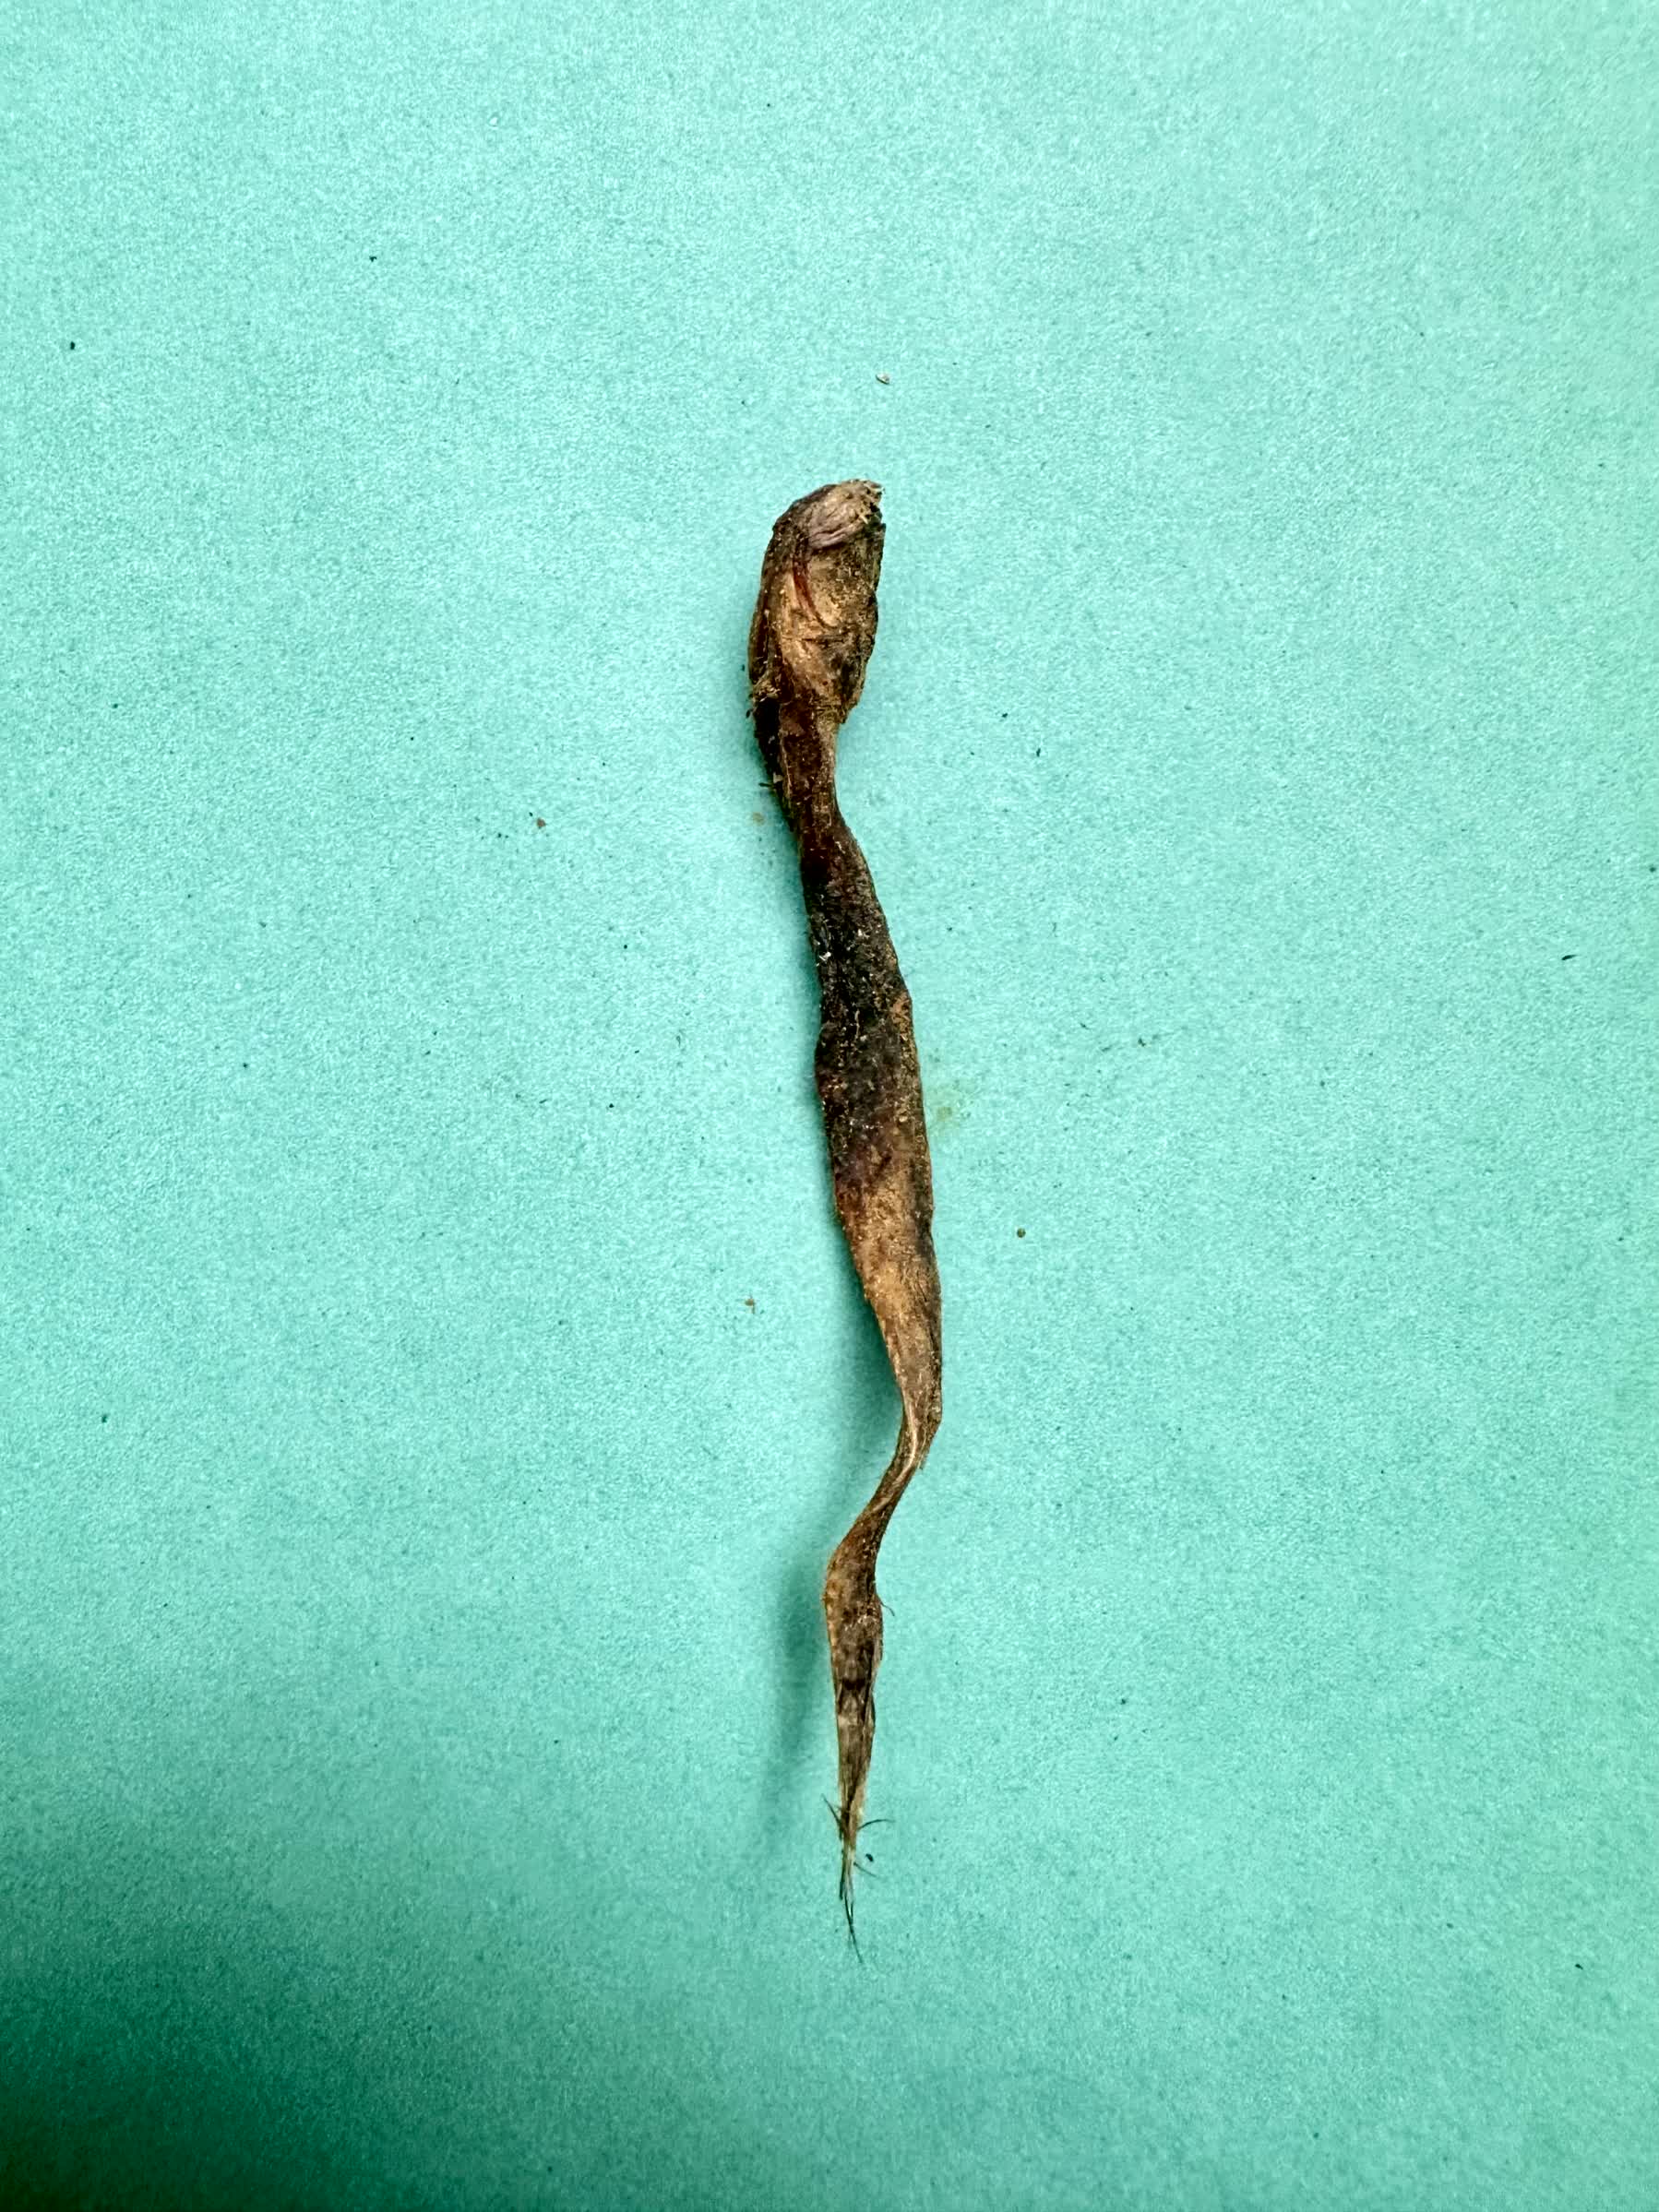
Species: Chewa